Frederick Richard Say

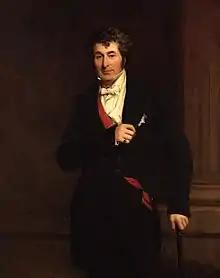
Edward Law, 1st Earl of Ellenborough (1790-1871), by F.R. Say

Another work from 1830 was “Little Wanderers”, a romantic portrayal of the sisters Alice and Edith Acraman, daughters of Daniel Wade Acraman (1775–1847), a rich iron manufacturer of Clifton, Bristol. Say had more extensive relations with the Acraman family, painting a portrait of the girls’ mother, sketching the heads of these children many times as models for angels’ heads depicted in some mural decorations and giving Edith painting lessons, and introducing her to a wide circle of artistic friends.